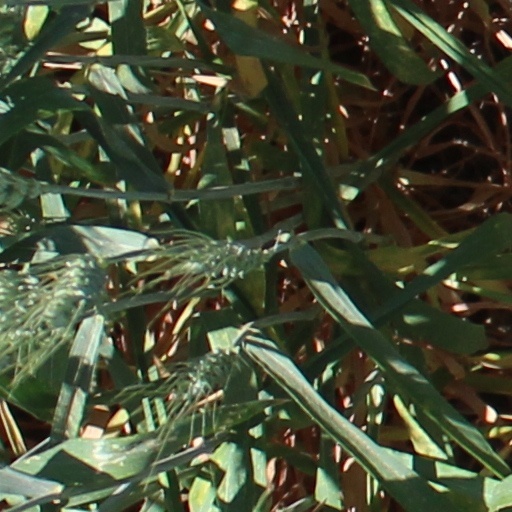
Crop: wheat